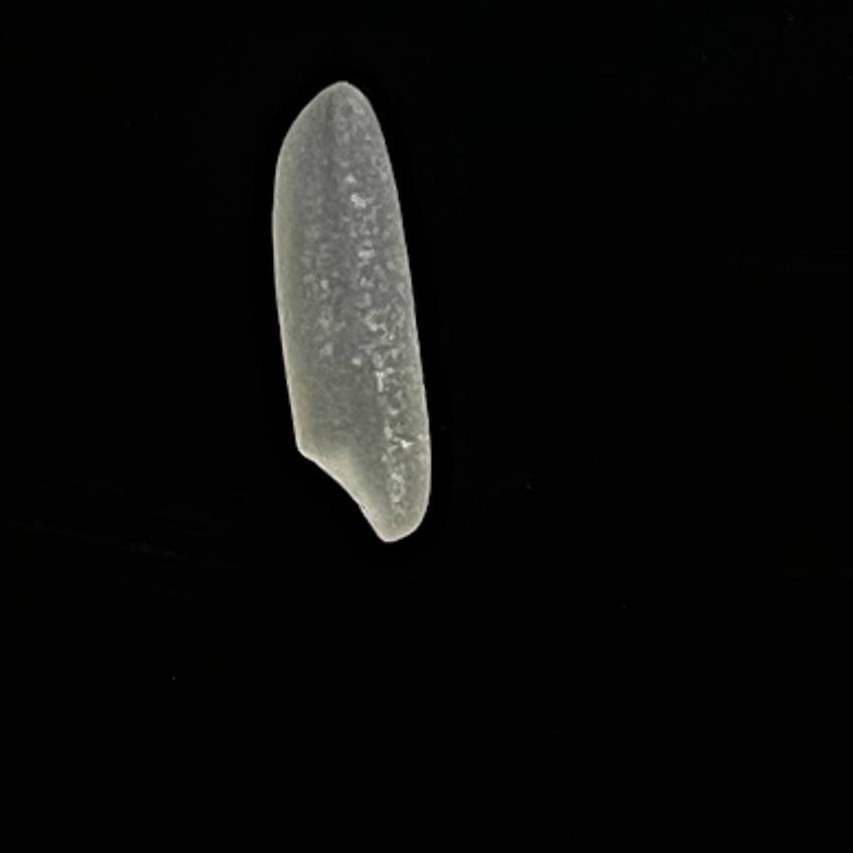
Rice variety: Shampakatari